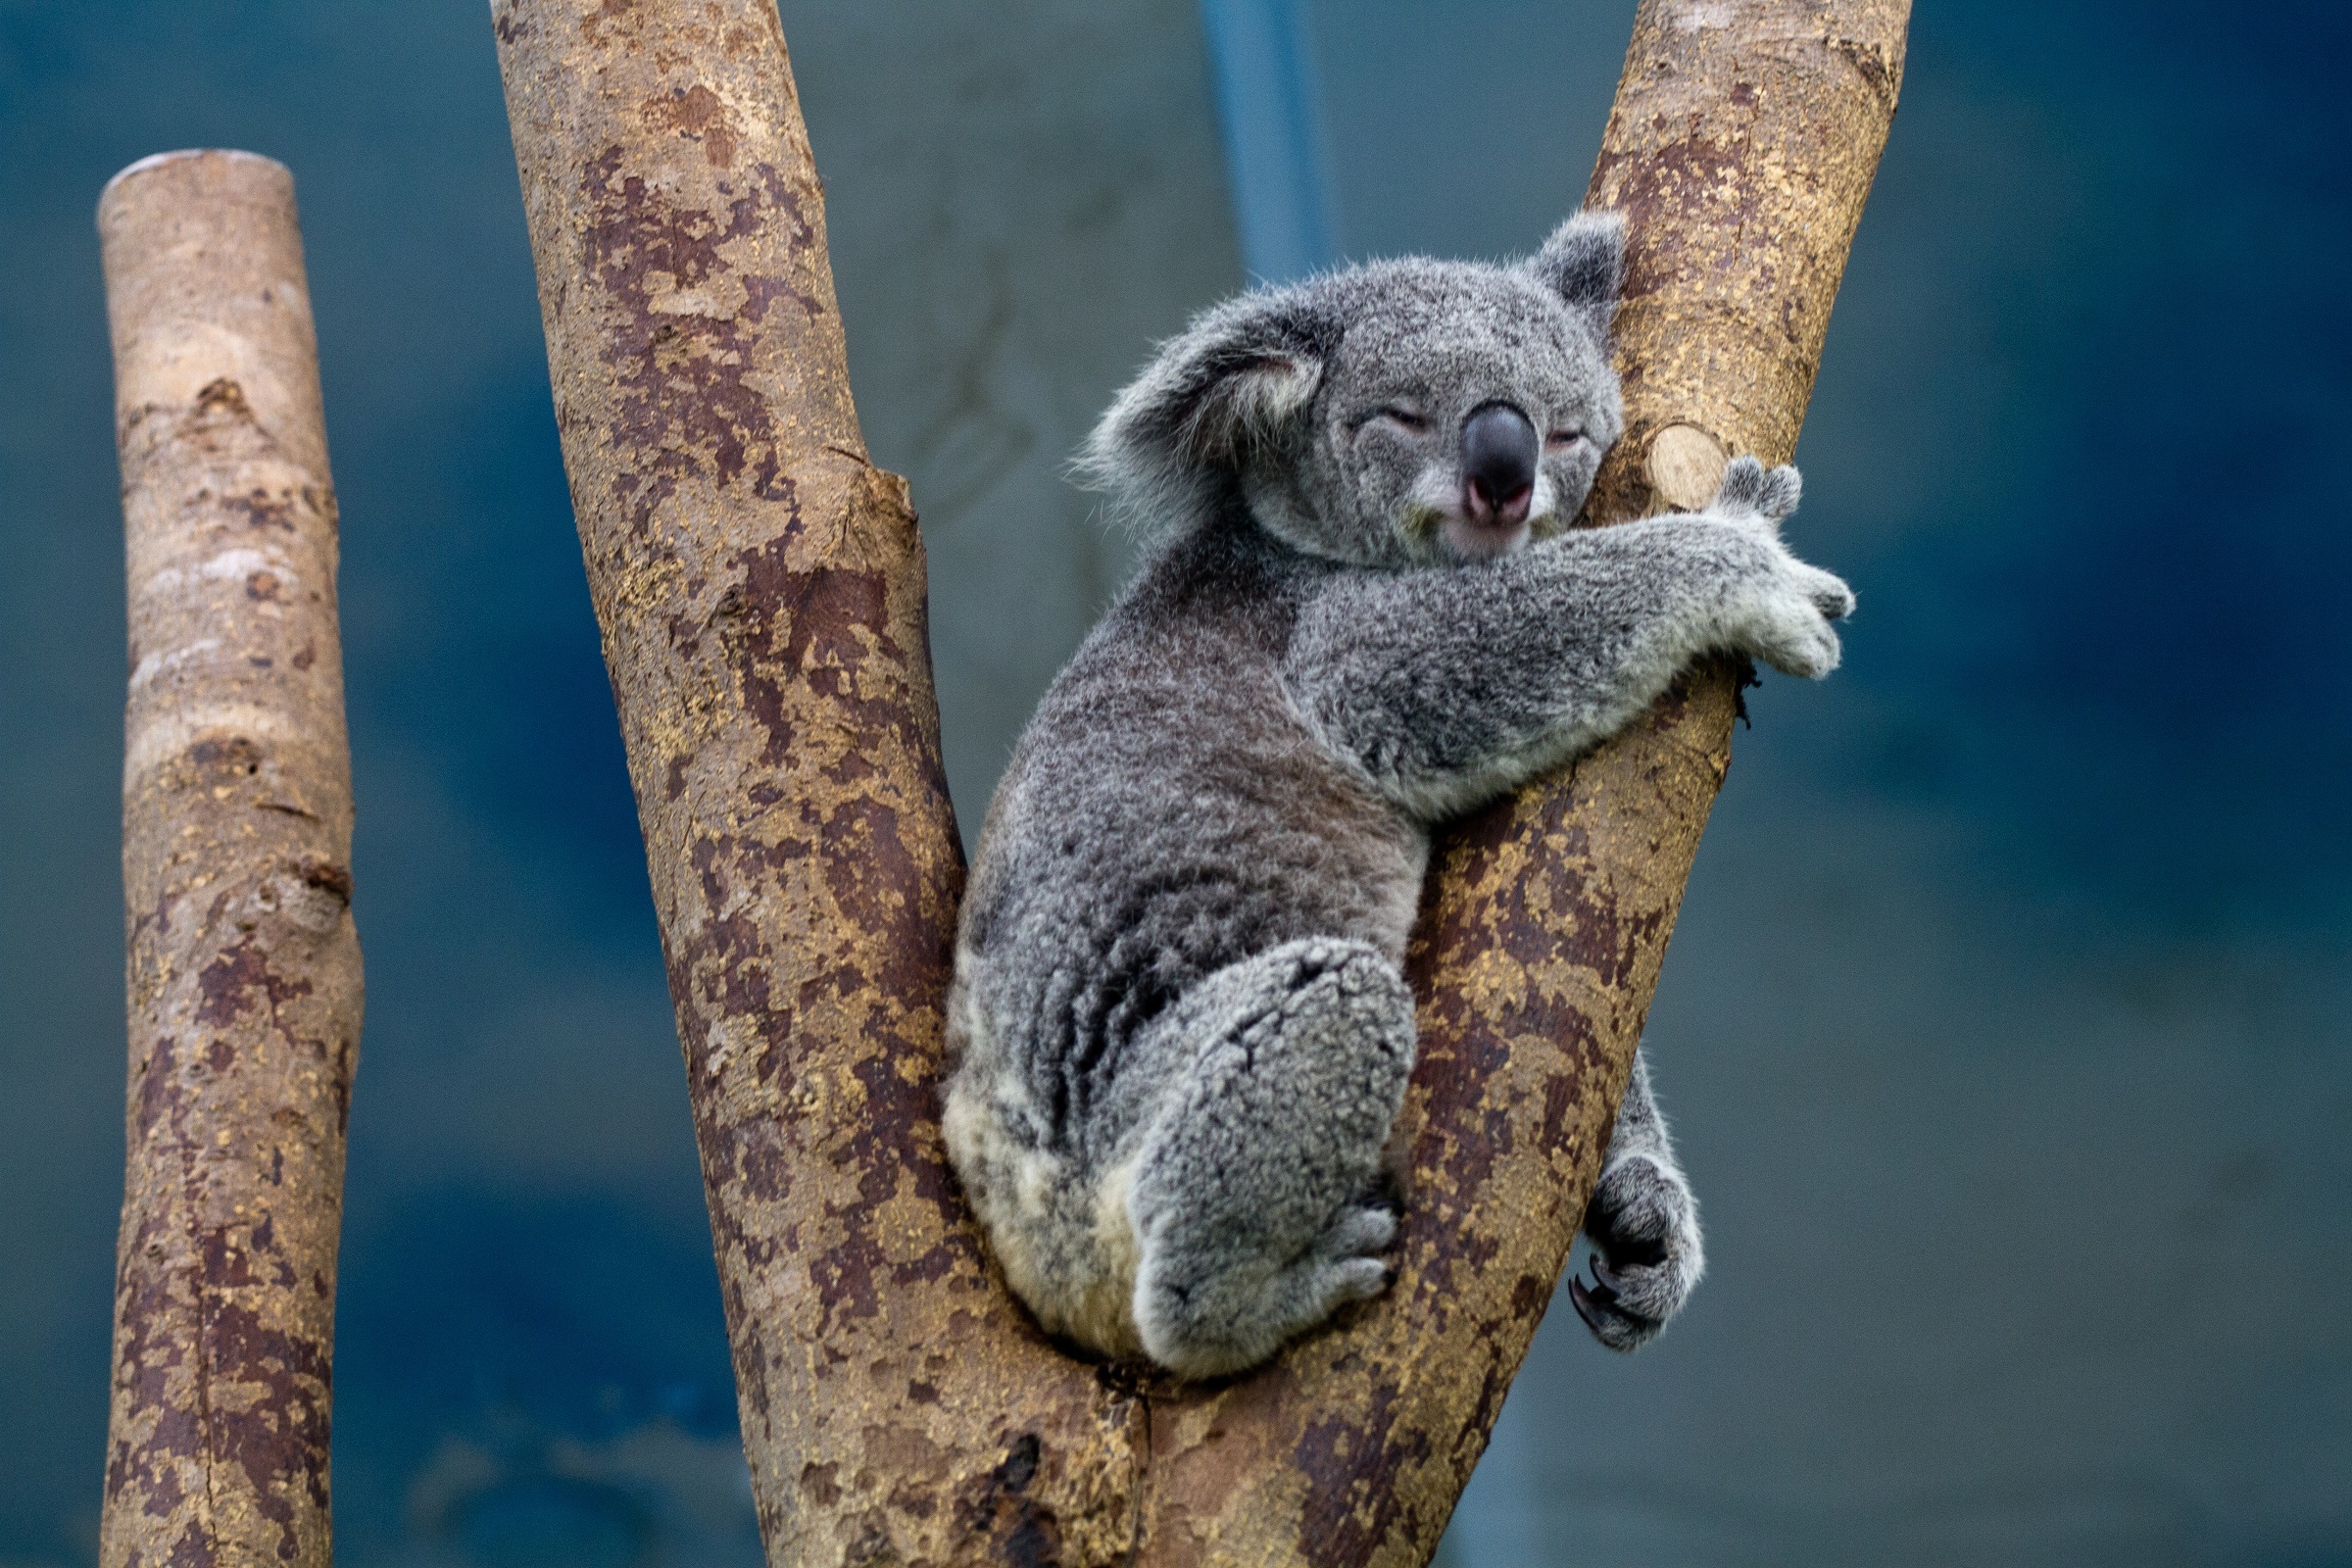
tree, nature, branch, cute, looking, bear, wildlife, fur, portrait, sitting, mammal, fauna, grey, vertebrate, cuddly, koala, marsupial, perched